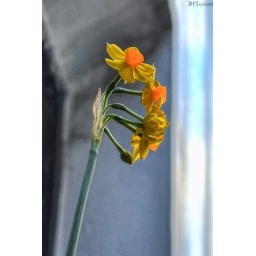
Walking round central London I saw this daffodil in a window box and suddenly Spring was on the way!